Game show

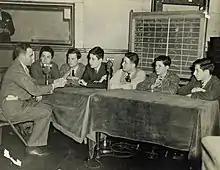
1938 radio quiz show "Whiz Kids" on WHN Radio in New York

Game shows began to appear on radio and television in the late 1930s. The first television game show, "Spelling Bee", as well as the first radio game show, "Information Please", were both broadcast in 1938; the first major success in the game show genre was "Dr. I.Q.", a radio quiz show that began in 1939.